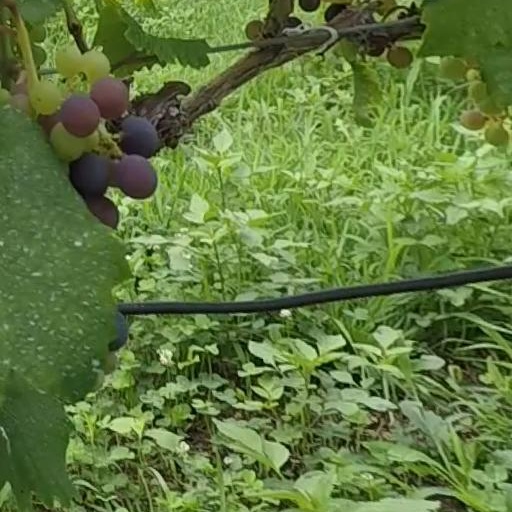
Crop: grape